Państwowe Zakłady Inżynierii

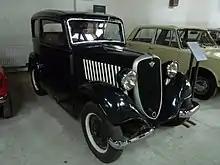
Polski Fiat 508 III Junak

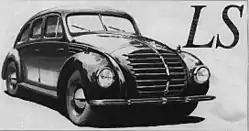
PZInż 403 Lux-Sport

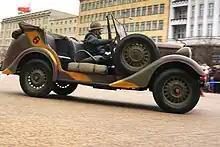
Polski Fiat 508 III/W Łazik (1936-1939)

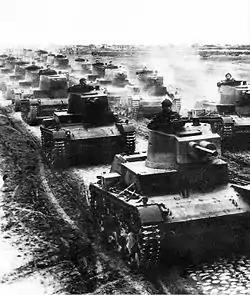
Polish 7TP tanks during military exercises, before 1939

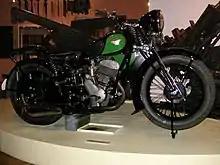
Sokół 600

It was created by the Polish minister of industry Eugeniusz Kwiatkowski on 19 March 1928 from several previously-existing state-owned factories and scientific institutes, among them the Centralne Warsztaty Samochodowe and the Ursus factory. It was Kwiatkowski's plan of reorganization and modernization of Polish arms industry that eventually led to the creation of PZInż, but also the Państwowe Wytwórnie Uzbrojenia ("National Arms Works"), Państwowe Zakłady Lotnicze (modern PZL), Państwowe Zakłady Optyczne ("National Optical Works") and "National Factory of Gunpowder and Explosives" in Pionki.